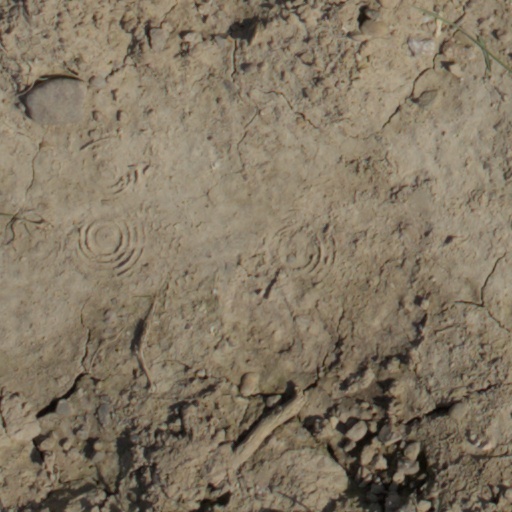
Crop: wheat